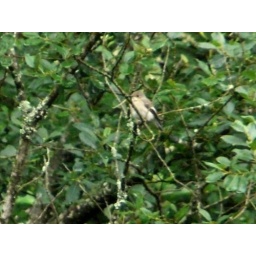
distinctive bird in spring with its black and white plumage, more abundant in wales